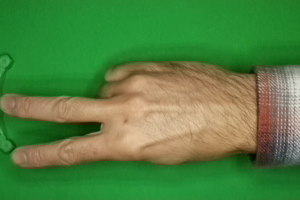
Label: scissors